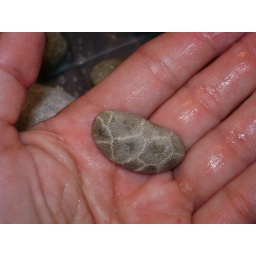
This little petoskey stone is already sanded smooth by the water and sand of the Pine River